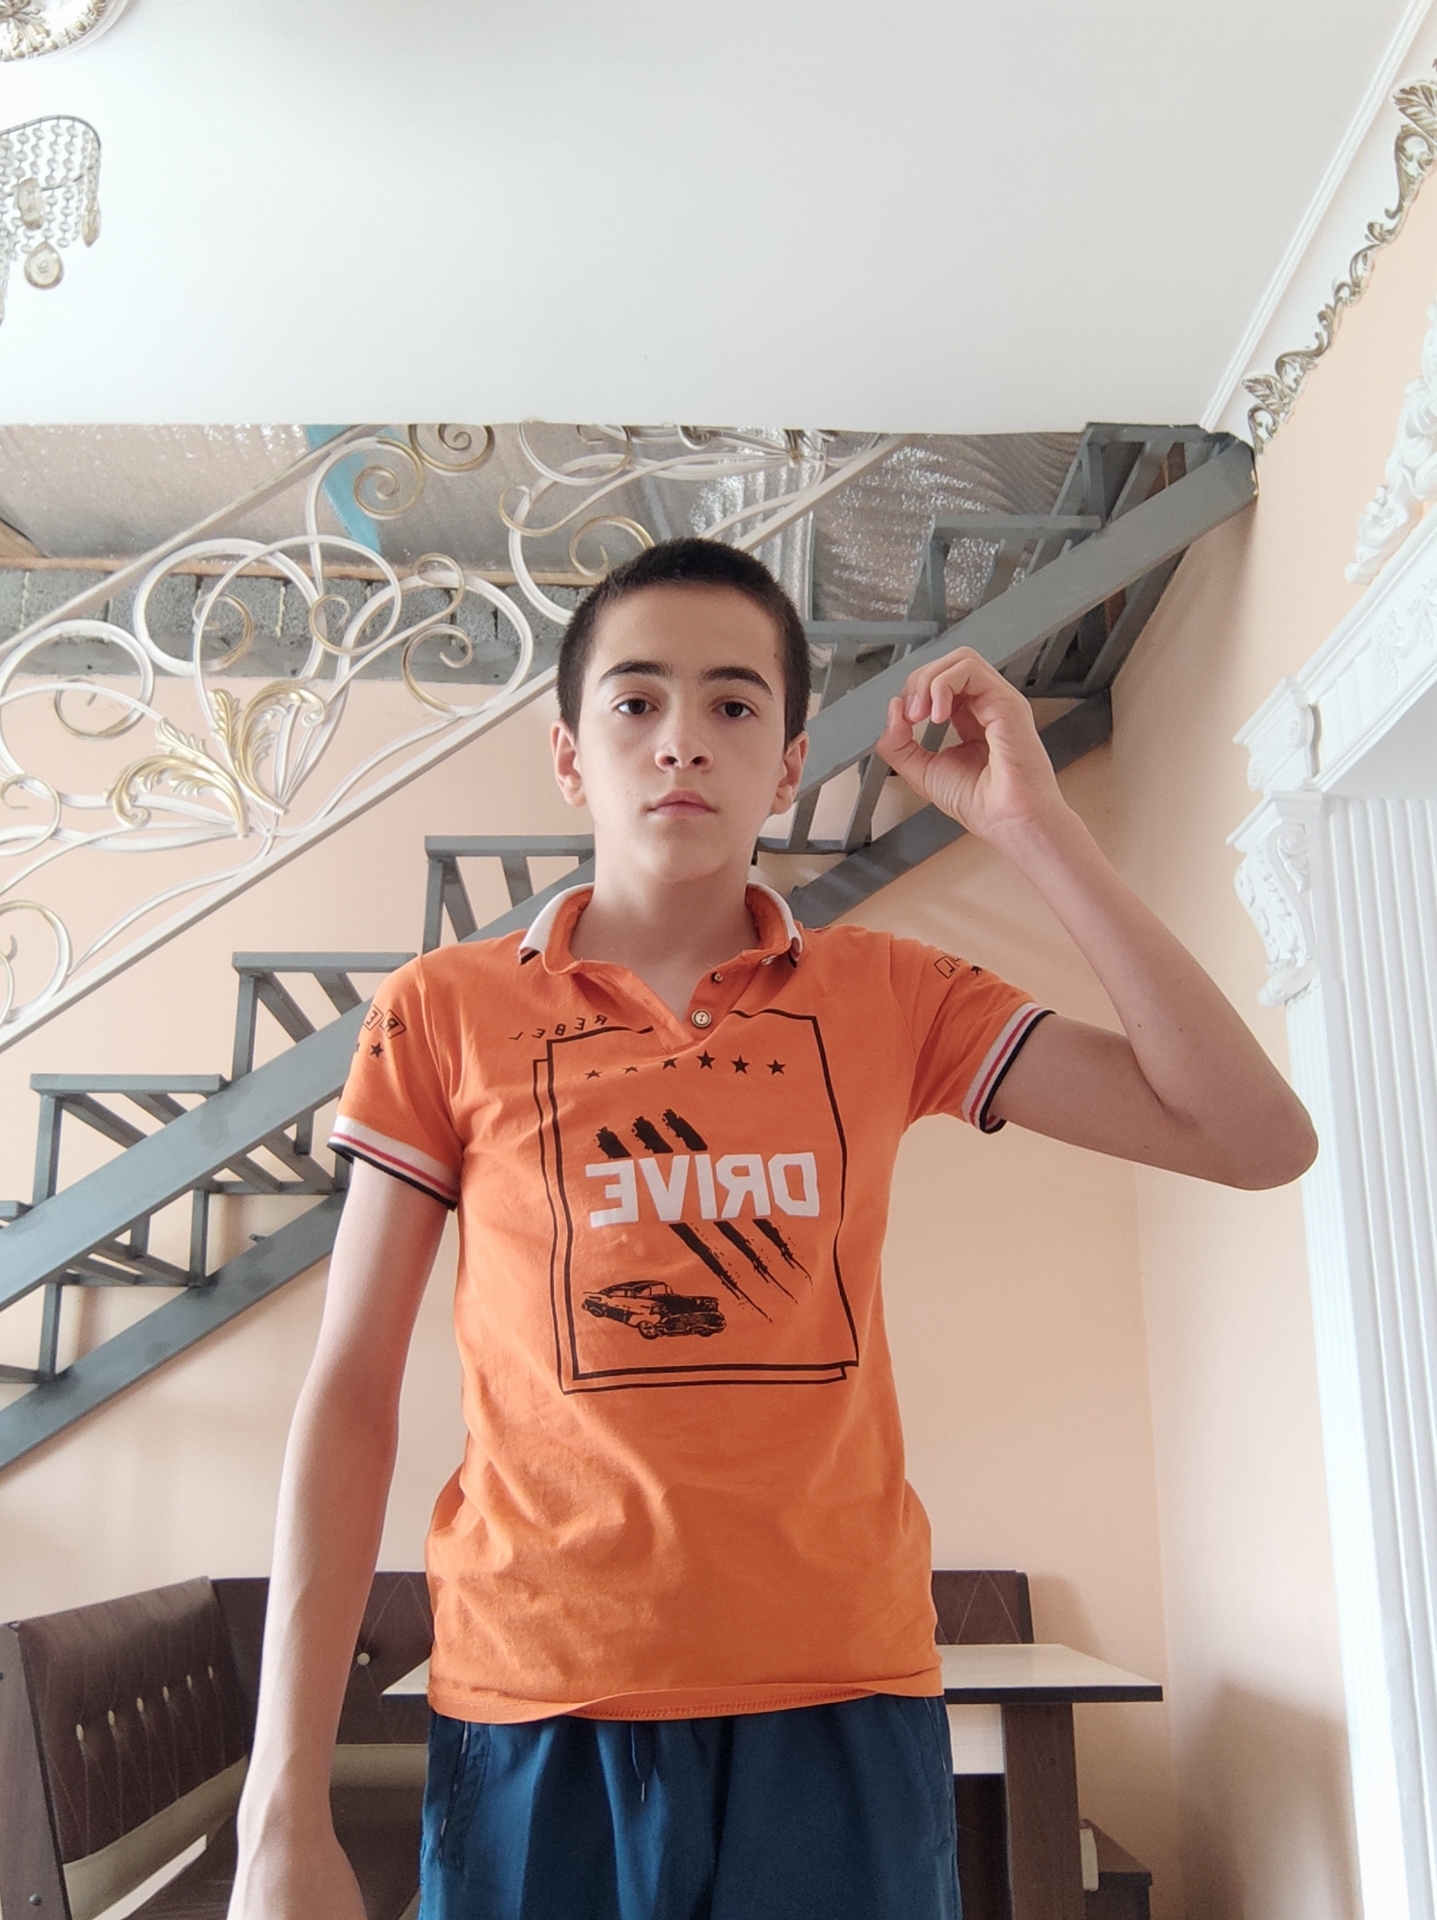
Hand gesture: grip